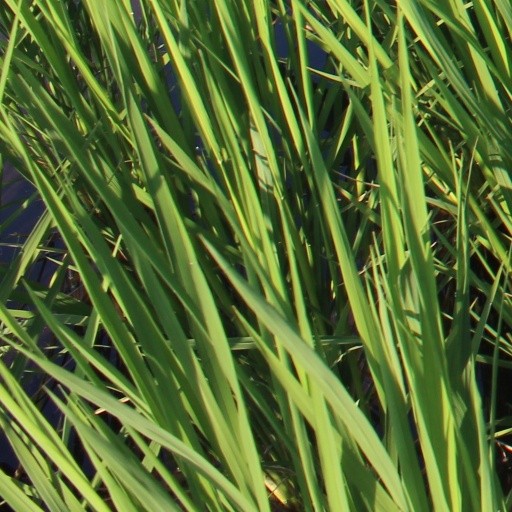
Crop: rice